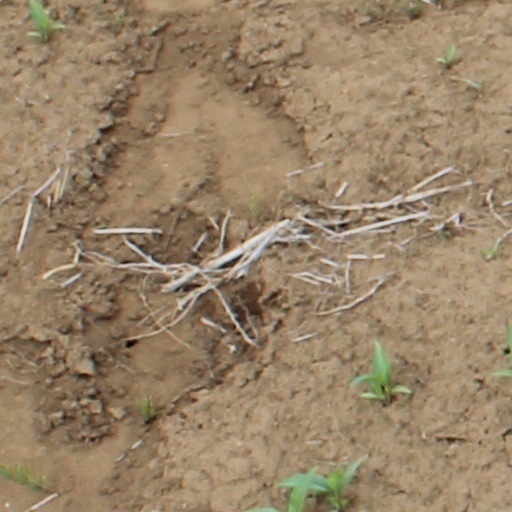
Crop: wheat